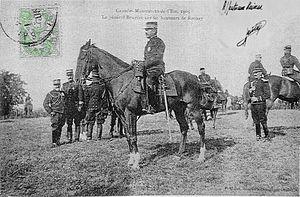
Le général Brugère sur les hauteurs de Rosnay pour les Grandes manoeuvres de l'Est.